Emacs

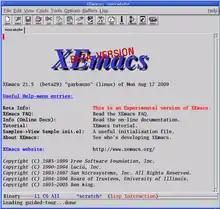
XEmacs 21.5 on Linux

Richard Stallman has remained the principal maintainer of GNU Emacs, but he has stepped back from the role at times. Stefan Monnier and Chong Yidong were maintainers from 2008 to 2015. John Wiegley was named maintainer in 2015 after a meeting with Stallman at MIT. Wiegley stepped down in 2018, leaving Eli Zaretskii as lead maintainer. Stefan Kangas was appointed as co-maintainer in 2023, and Andrea Corallo joined Zaretskii and Kangas in 2024.